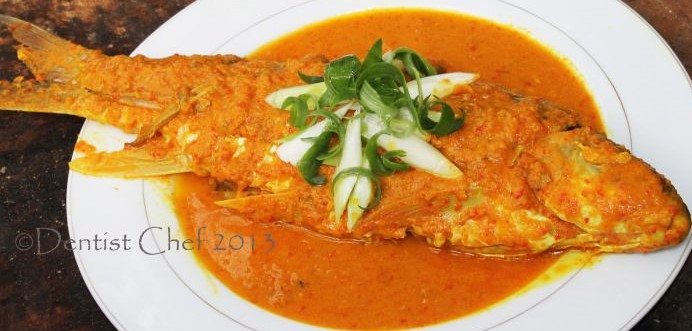
Label: gulai_ikan